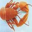
Label: lobster